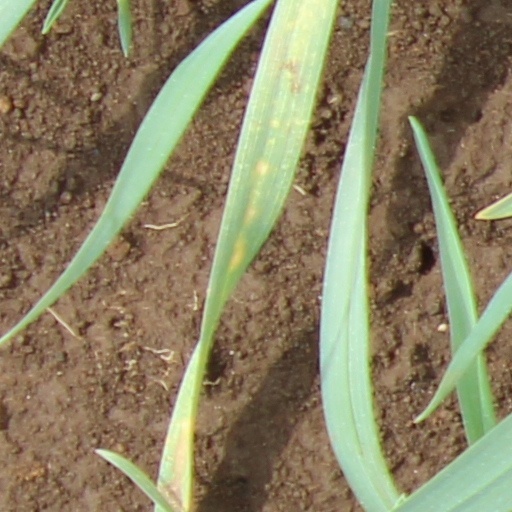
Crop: wheat